Johana Clavel

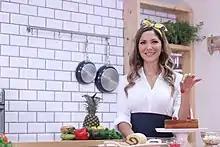
Johana Clavel en su cocina estudio en Miami

Clavel has recorded appearances on several culinary-themed television programs. In 2019, she was a guest on Telemundo network's MasterChef Latino, where she conducted a class on healthy desserts with the contestants. She was also featured in the cooking segment of the variety show "Mujer de hoy" on Telemundo, Univision's morning show ¡"Despierta America!", TeleMiami's "La Hora del Brunch" and the shows "Tu bebé" on Vme TV channel, "Mi casa es tu casa" on EVTV Miami, and "La Hora Hola" on ¡Hola! TV.